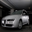
Label: automobile